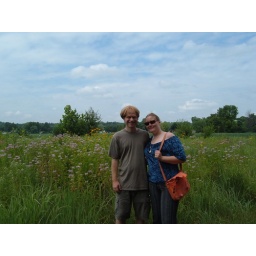
Us in front of lovely flowers and nature off the bike path in G-town